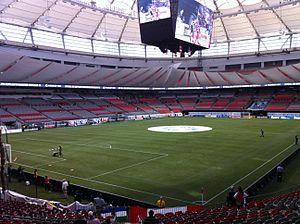
La Major League Soccer 2013 est la 18ᵉ saison de la Major League Soccer, le championnat professionnel de soccer d'Amérique du Nord.
La Major League Soccer 2019 est la 24ᵉ saison de la Major League Soccer, le championnat professionnel de soccer d'Amérique du Nord. Elle est composée de vingt-quatre équipes. À partir de cette saison, la formation de FC Cincinnati se rajoute à la MLS.
La Major League Soccer 2020 est la 25ᵉ saison de la Major League Soccer, le championnat professionnel de soccer d'Amérique du Nord. Elle est composée de vingt-six équipes. À partir de cette saison, les formations de l’Inter Miami et de Nashville SC se rajoutent à la MLS.